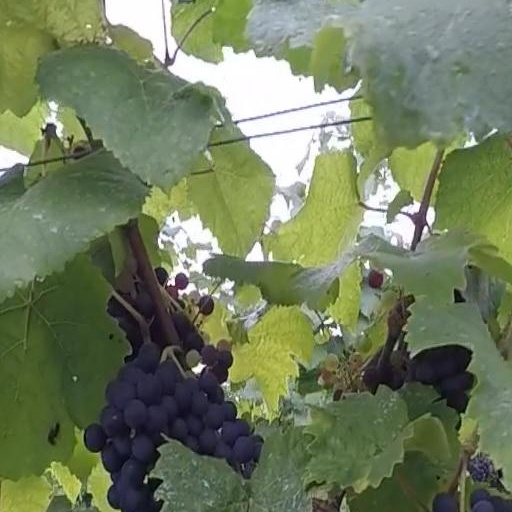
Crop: grape